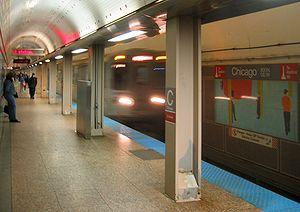
Le State Street Subway est un tronçon souterrain du métro de Chicago situé principalement dans le quartier financier du Loop.
Le métro de Chicago est un réseau de transport en commun ferré qui dessert une grande partie de la ville de Chicago et de sa proche agglomération, il est principalement connu pour une de ses particularités : il est en grande partie aérien.
Chicago est une station souterraine de la ligne rouge du métro de Chicago. Comme les autres stations du State Street Subway, elle a ouvert ses portes en 1943. Elle se trouve dans le quartier de Streeterville, dans le secteur de Near North Side, à proximité du Magnificent Mile, du John Hancock Center, de la Water Tower et de l'Université Loyola de Chicago.